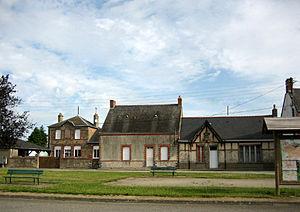
Joué-sur-Erdre, en gallo Jóae, Jouë ou Joueu, est une commune du canton de Nort-sur-Erdre, dans le département de la Loire-Atlantique, en région Pays de la Loire, en France. Le village fait partie du pays d'Ancenis et se trouve à la frontière de la Mée. Elle se trouve à environ 32,4 km au nord de la ville de Nantes et à 25 km au sud de Châteaubriant.